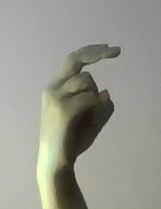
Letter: zay